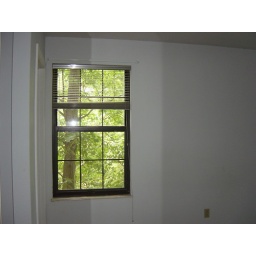
One of the windows in the master bedroom... tree view!